Stent

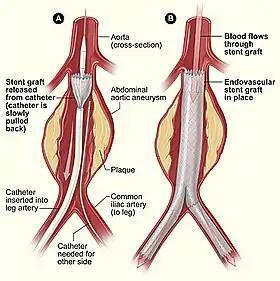
Endovascular aneurysm repair using large stent grafts

Pancreatic and biliary stents provide pancreatic and bile drainage from the gallbladder, pancreas, and bile ducts to the duodenum in conditions such as ascending cholangitis due to obstructing gallstones.